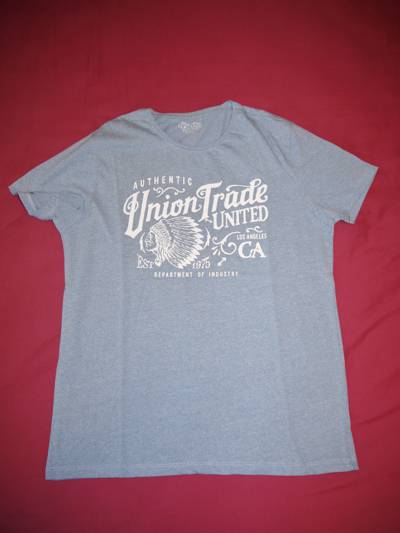
Waste category: clothes